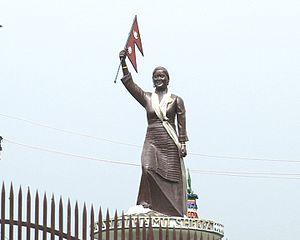
Pasang Lhamu Sherpa, née le 10 décembre 1961 et morte le 22 avril 1993, est la première Népalaise à avoir atteint le sommet de l'Everest.